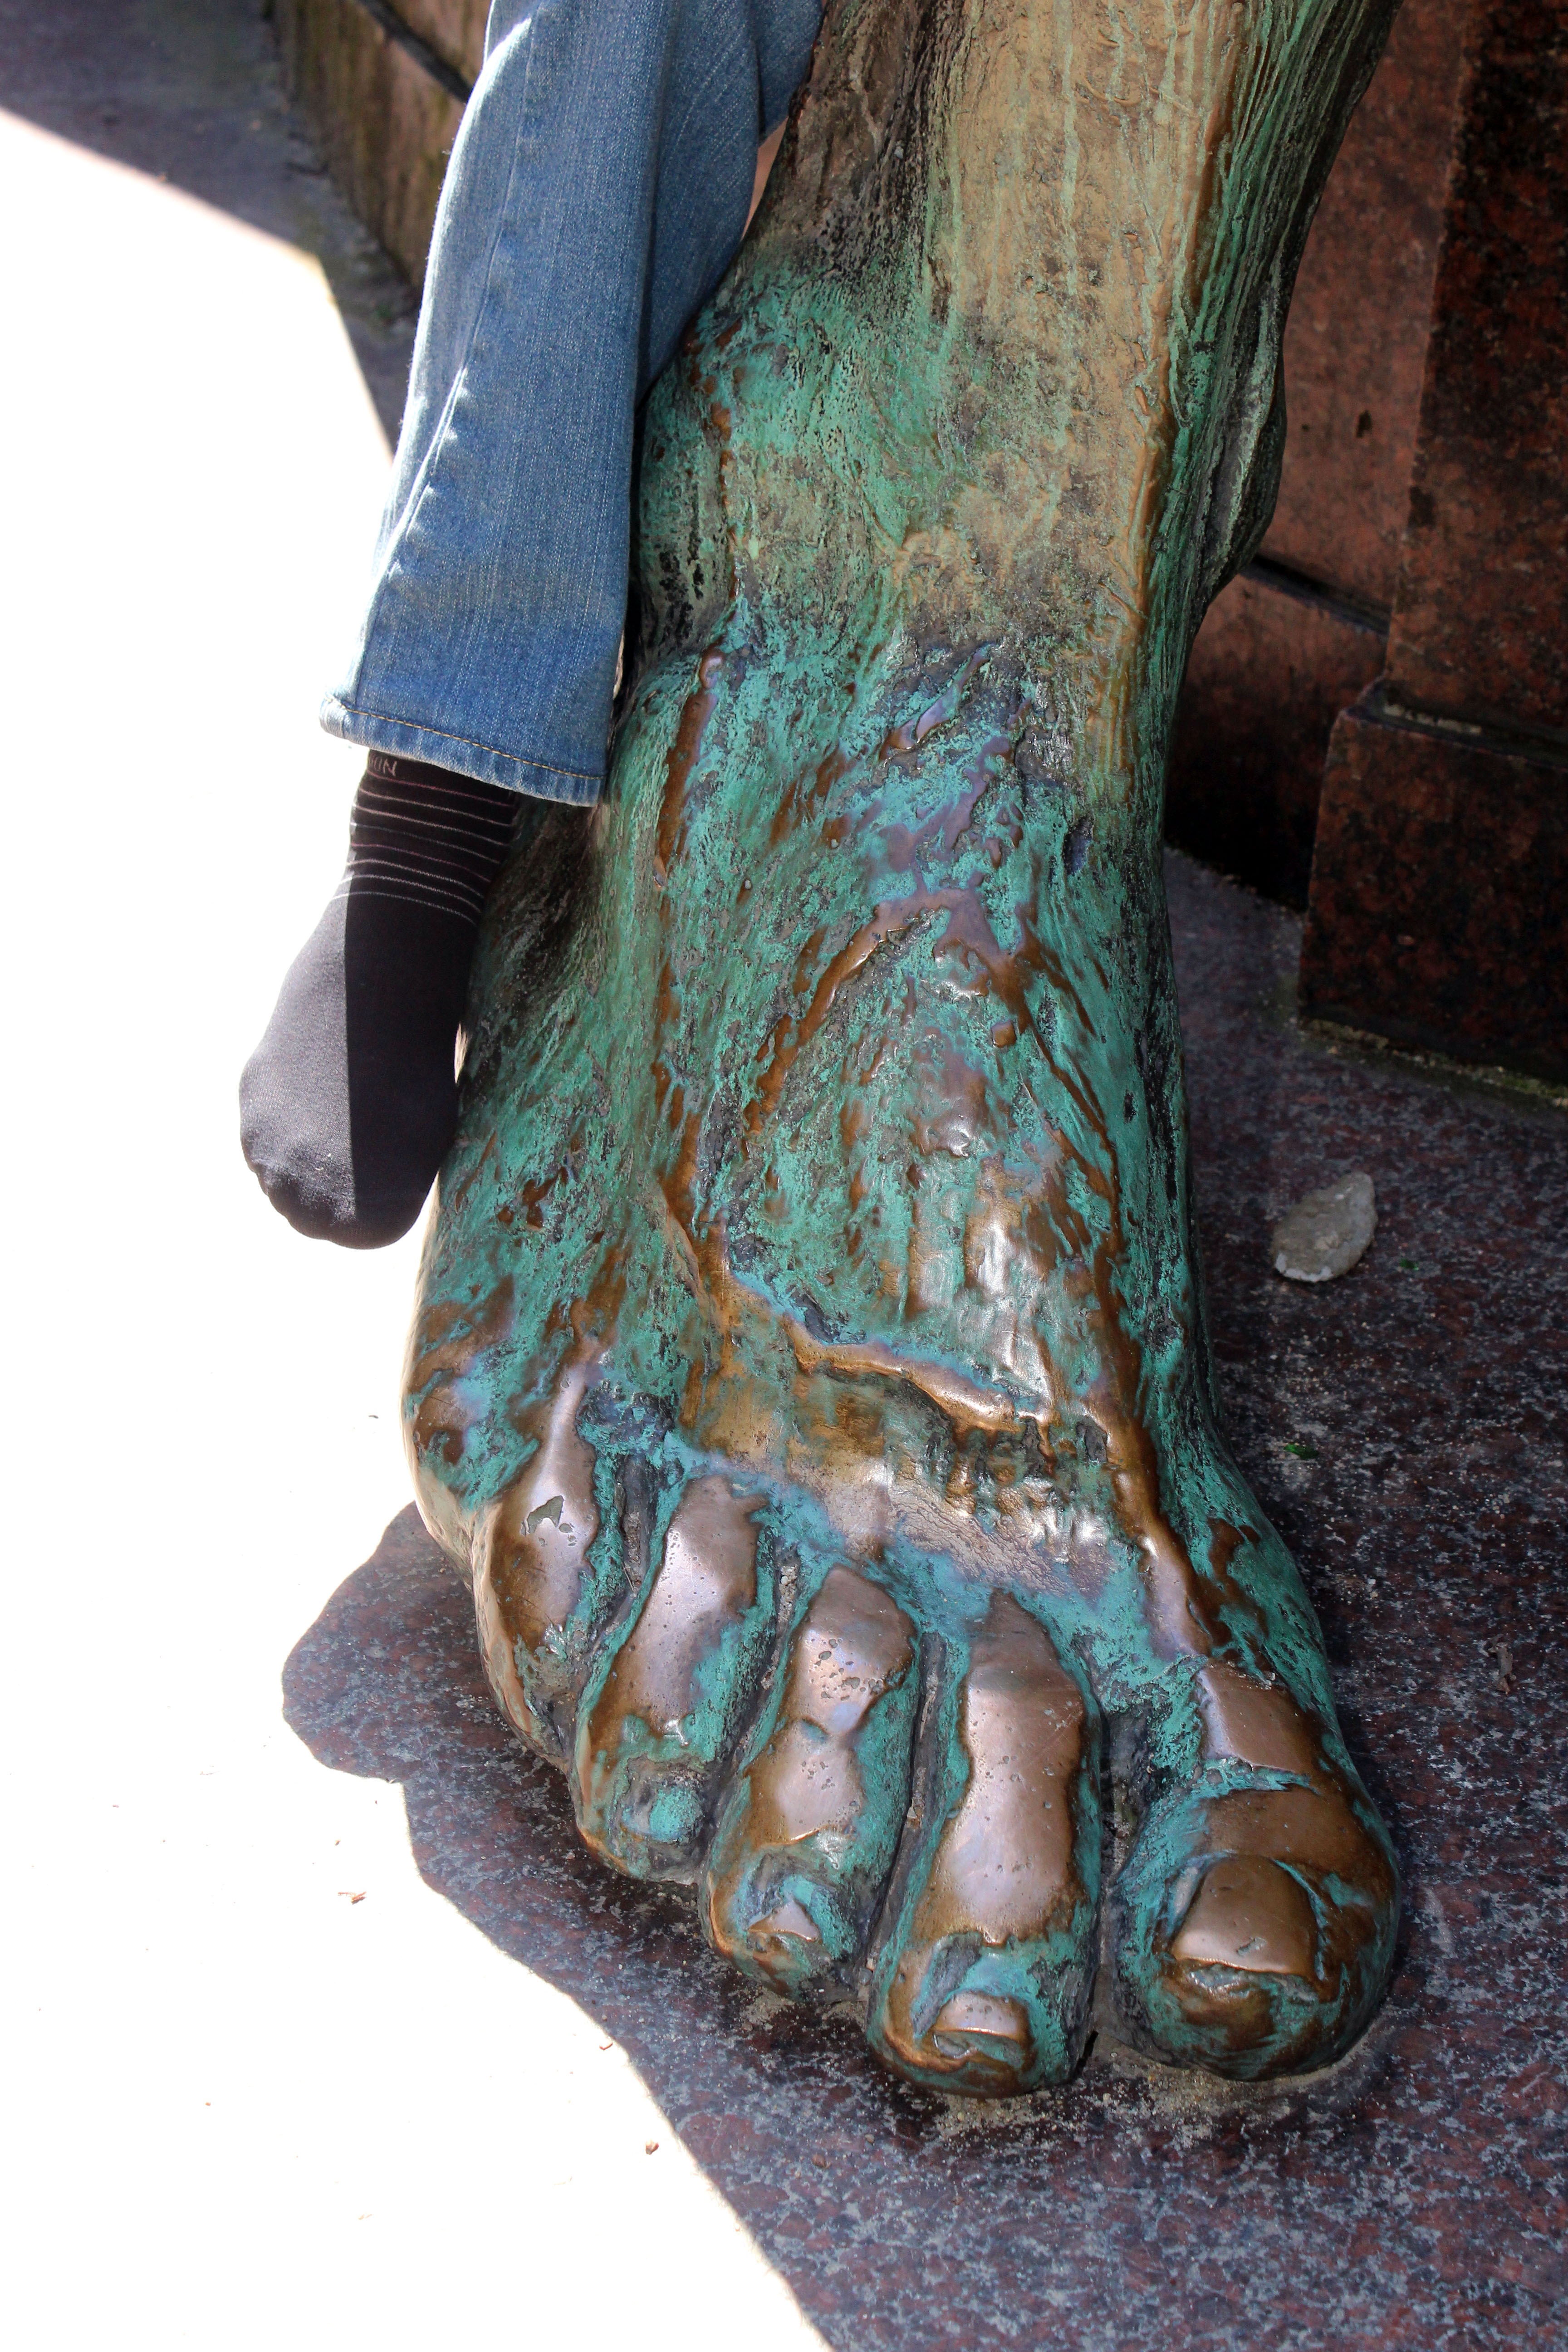
monument, statue, foot, atlas, sculpture, art, footwear, berlin, carving, 1938, germania, k nigsplatz, big star, chancellor, siegfried, bismarck national monument, 1901, republic square